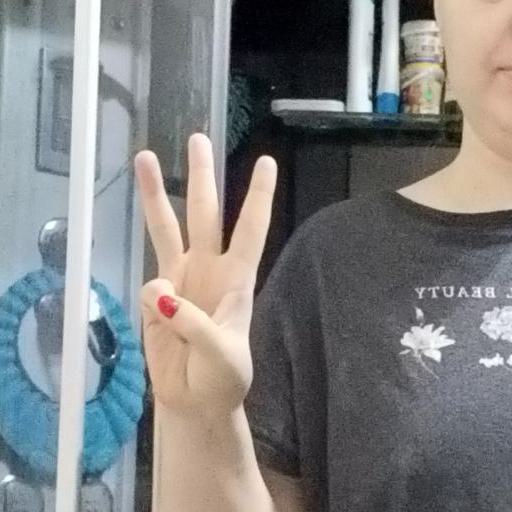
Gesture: three